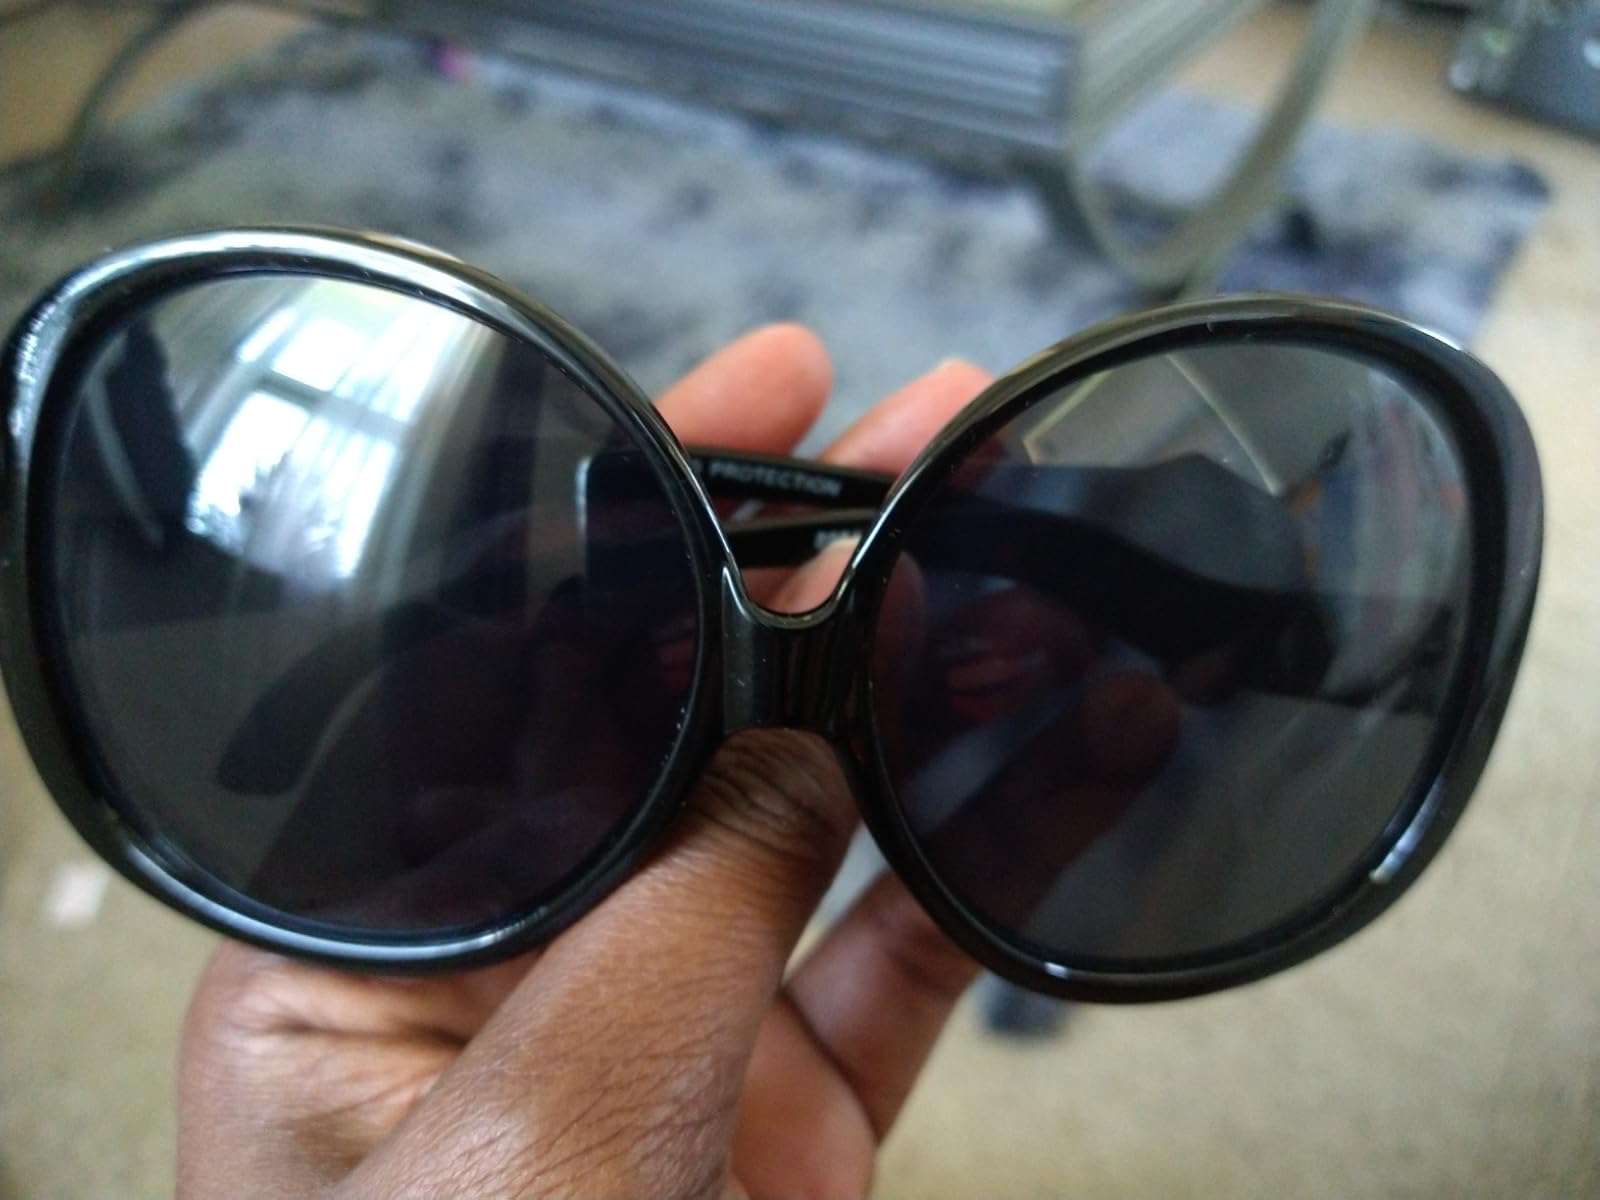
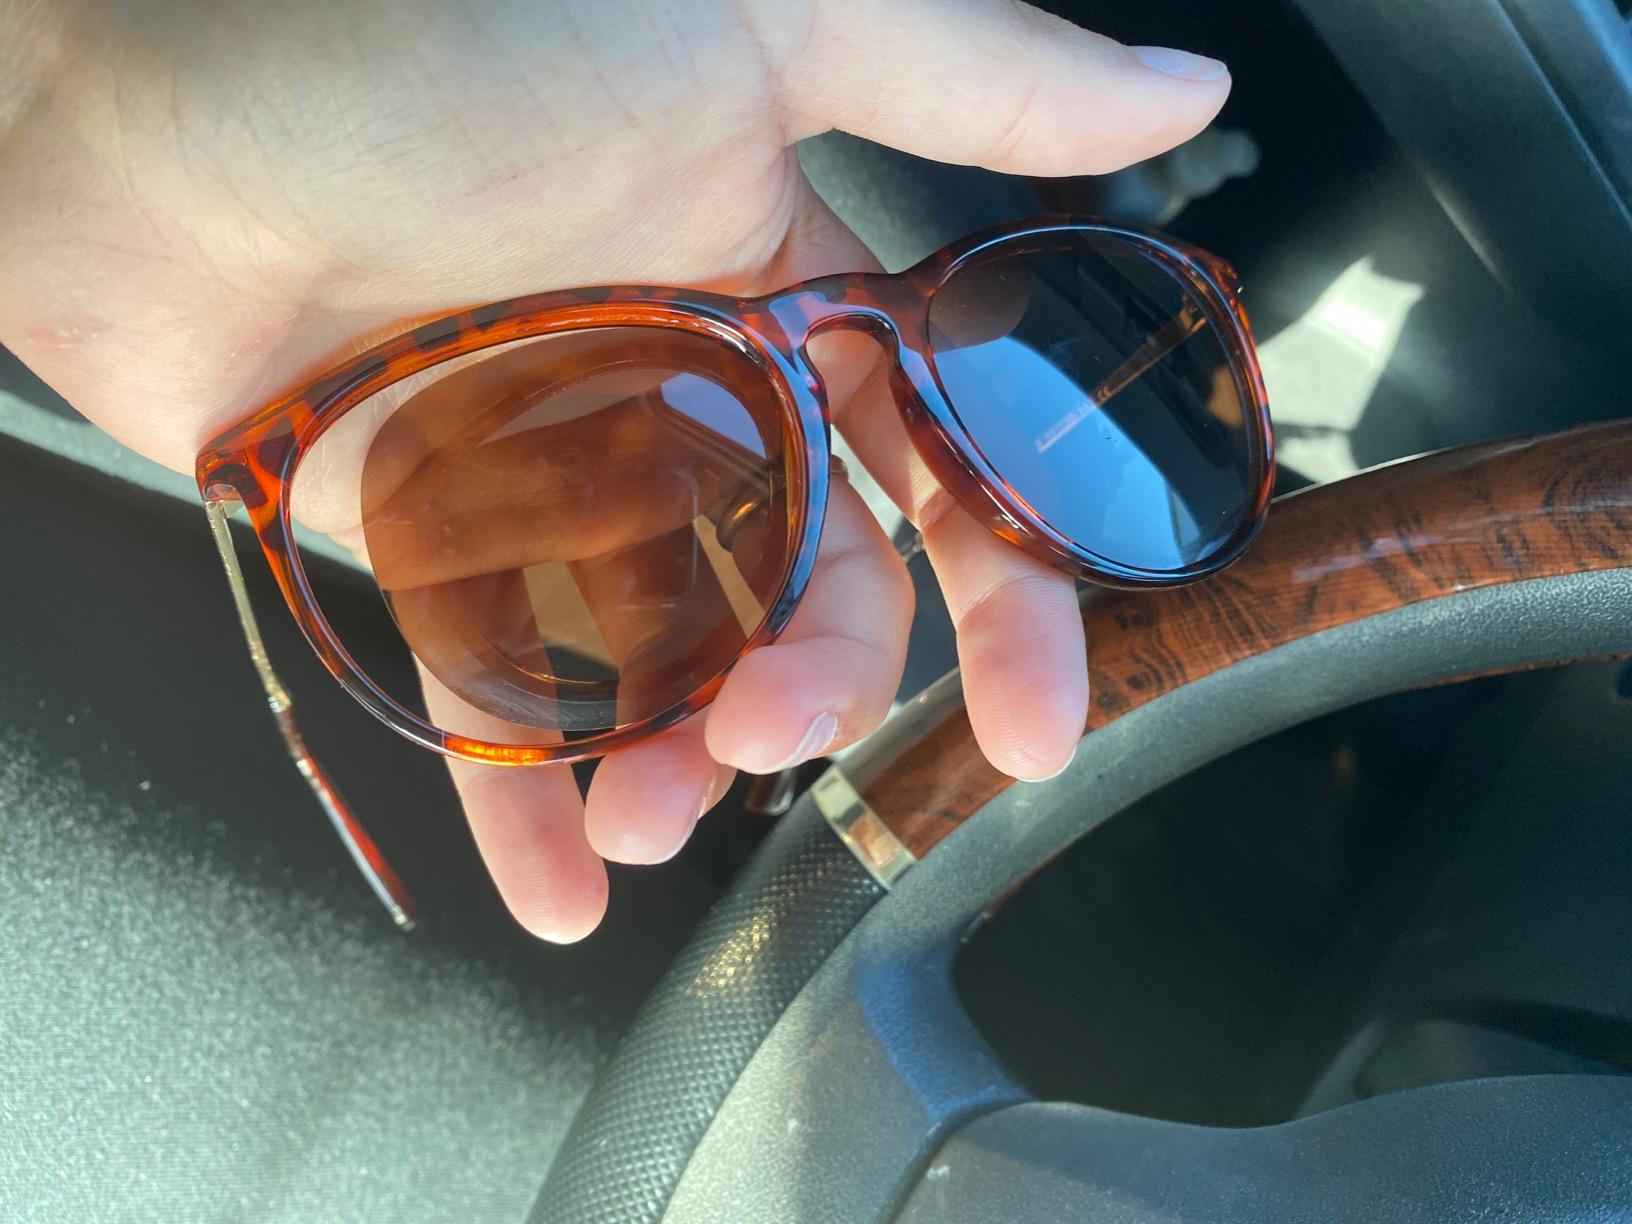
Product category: accessories_sunglasses
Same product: no